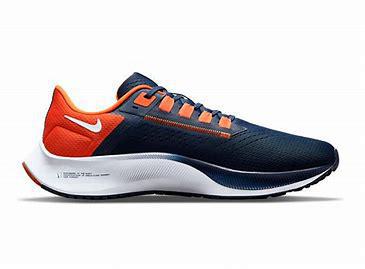
Brand: Nike
Model: College Air Zoom Pegasus 38